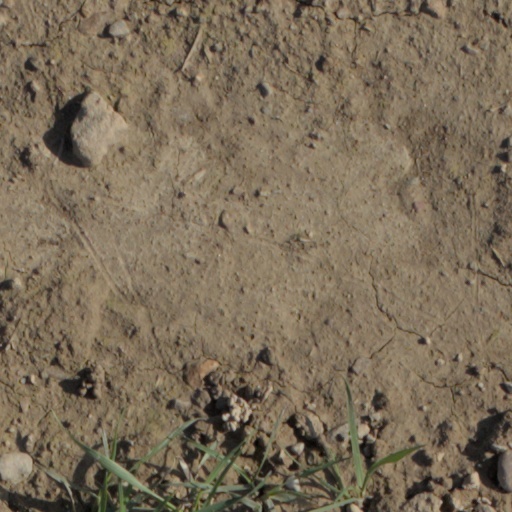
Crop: wheat